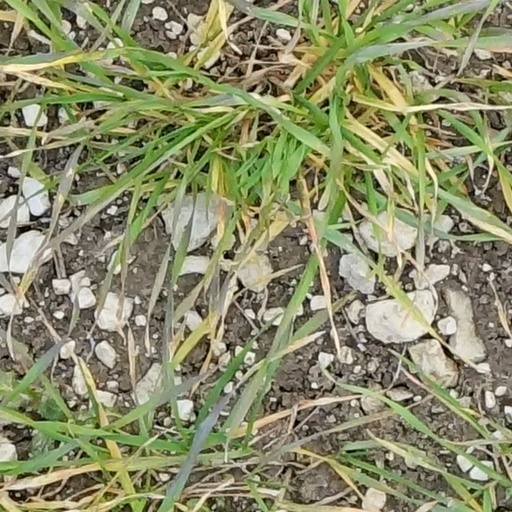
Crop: wheat